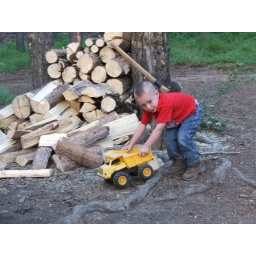
Playing trucks in the mountains